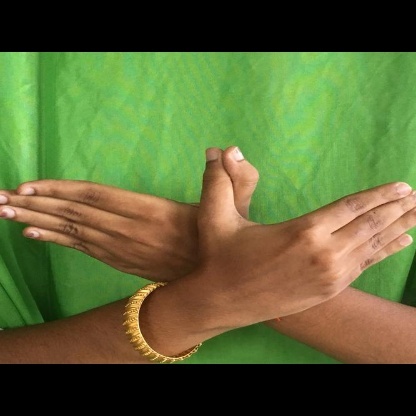
Mudra: Garuda